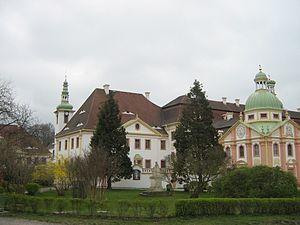
L'abbaye de Marienthal est une abbaye cistercienne fameuse située en Allemagne dans la commune d'Ostritz. L'abbaye domine la rivière Neisse marquant la frontière avec la Pologne depuis 1945. Elle se trouve dans la région historique de Lusace en Saxe et a été fondée le 14 octobre 1233. La présence d'une communauté religieuse féminine y est ininterrompue. Elle est située à 20 kilomètres de Görlitz.